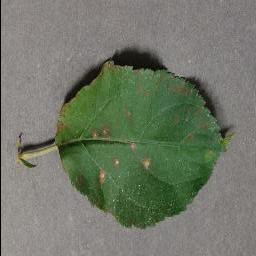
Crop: apple
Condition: cedar_rust